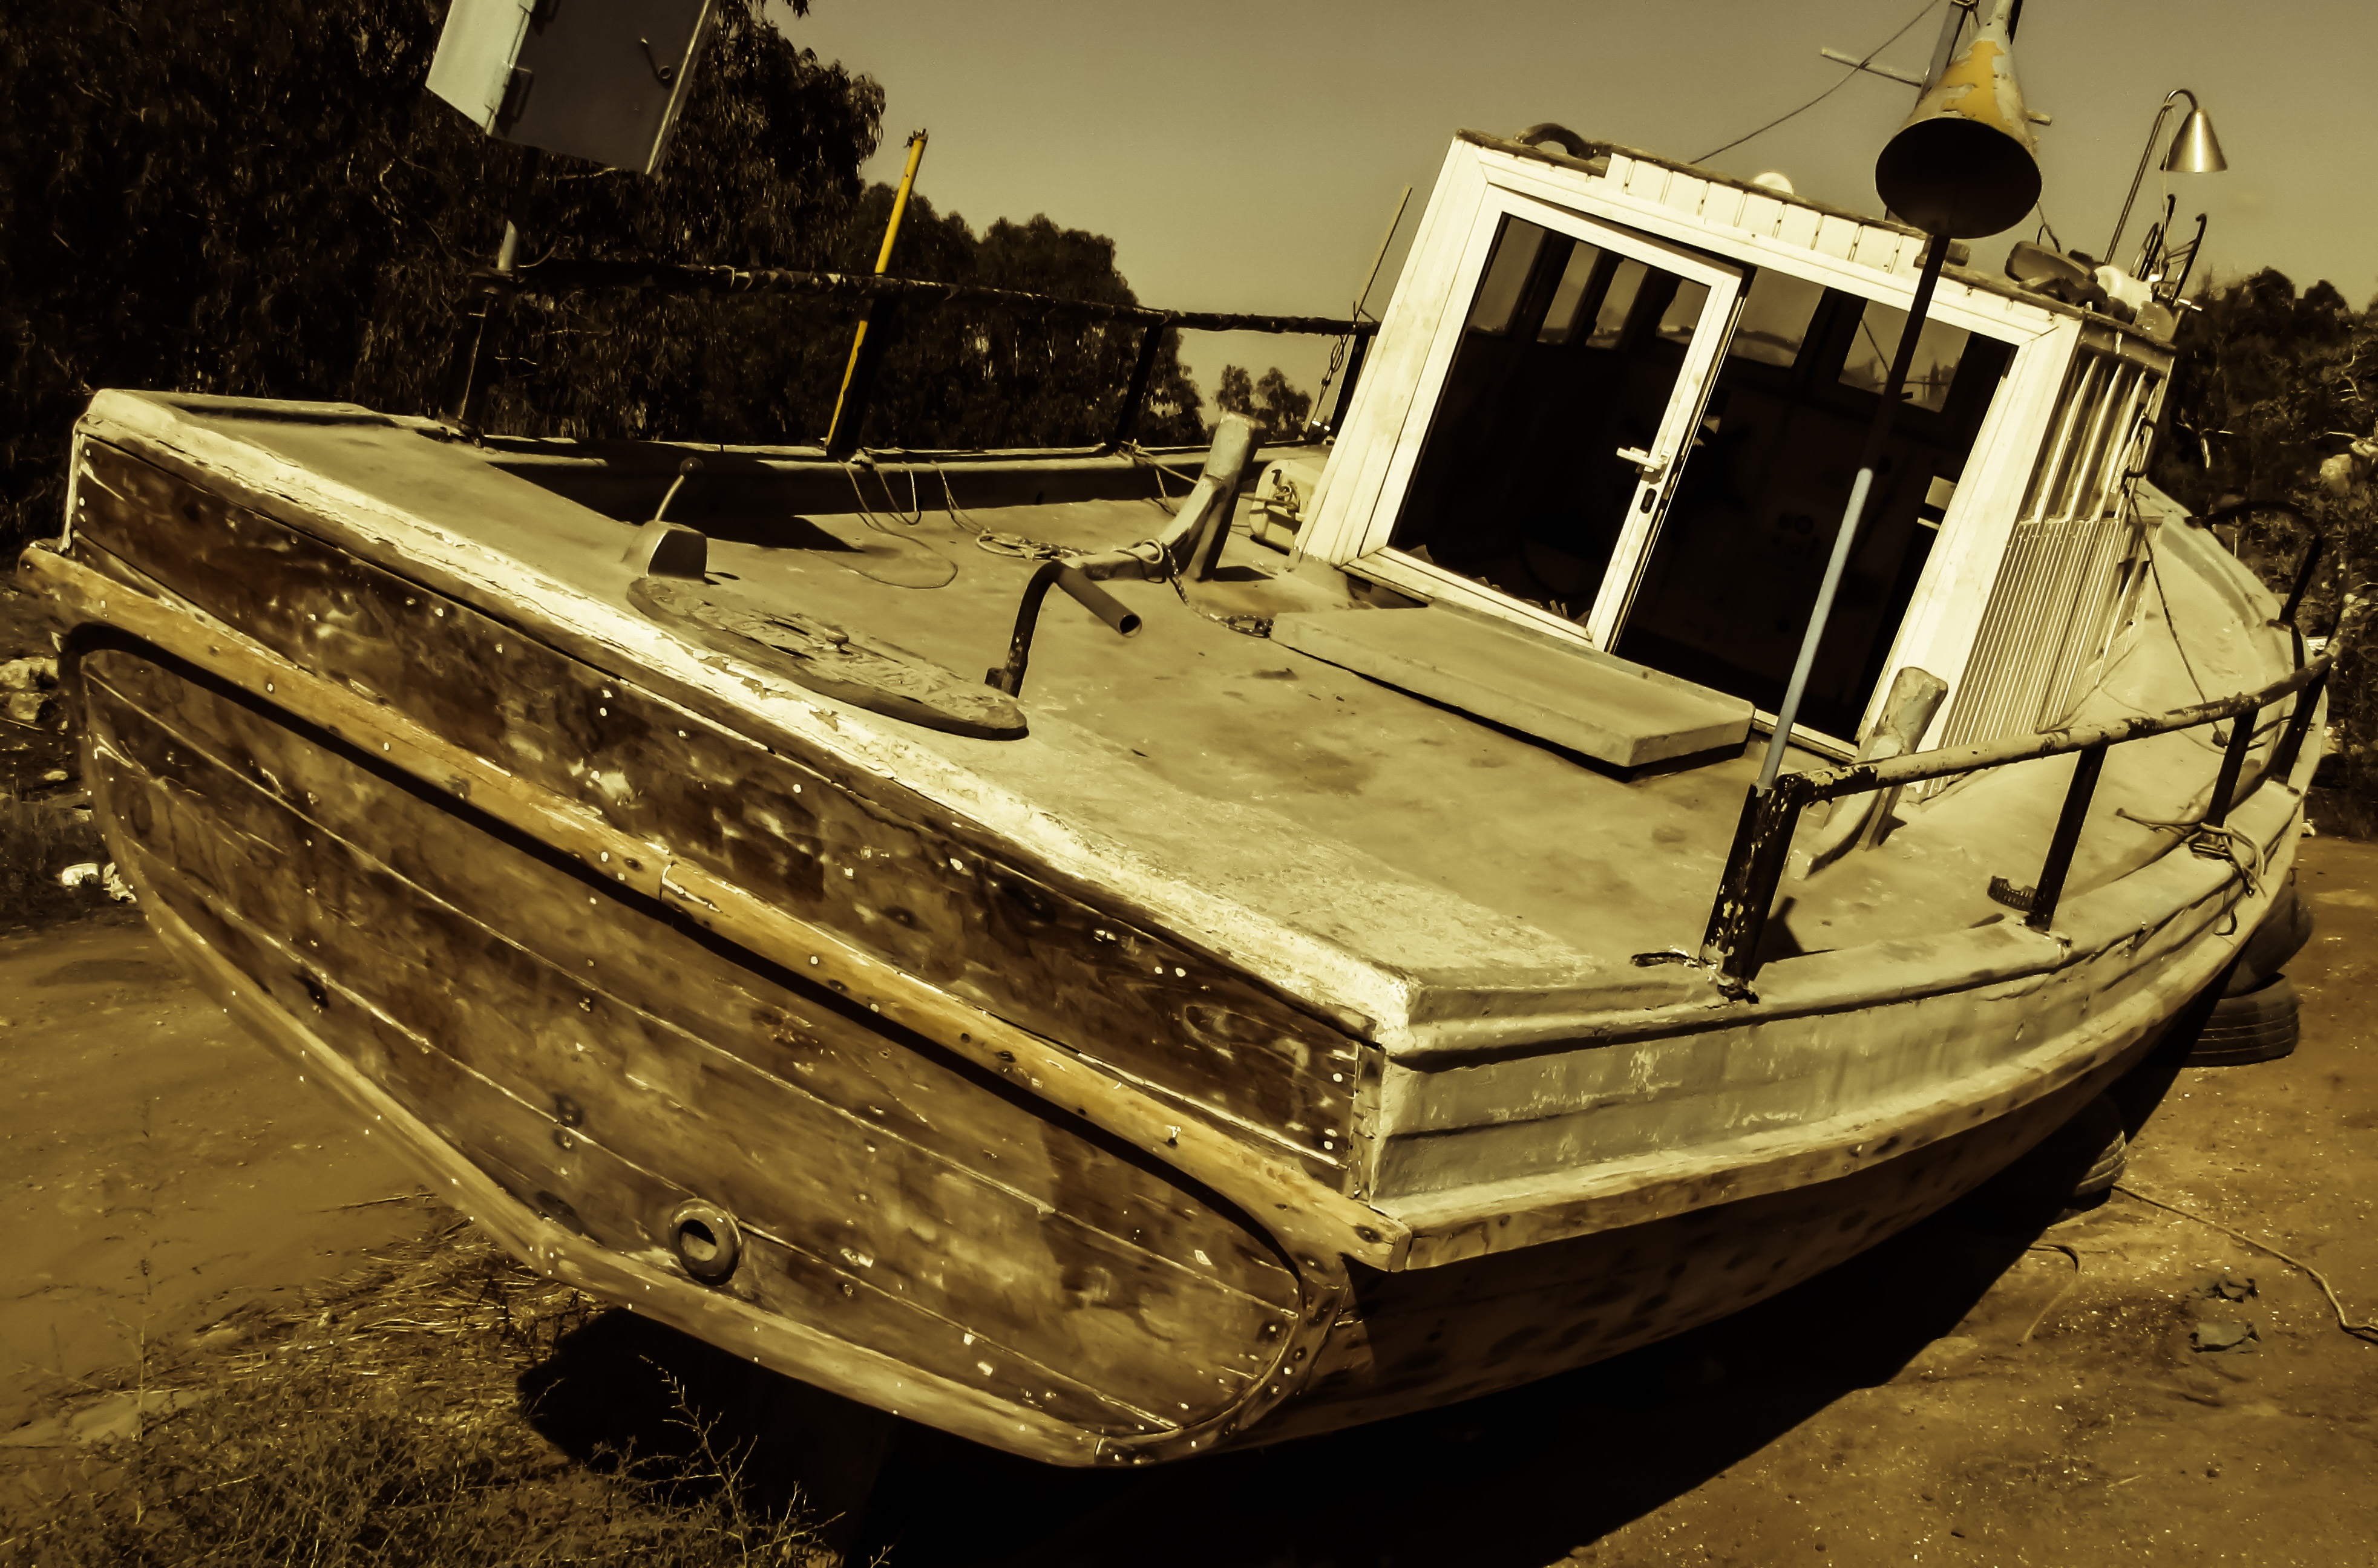
boat, old, vehicle, abandoned, motorboat, weathered, watercraft, cyprus, aged, retirement, fishing vessel, withdrawal, potamos liopetri